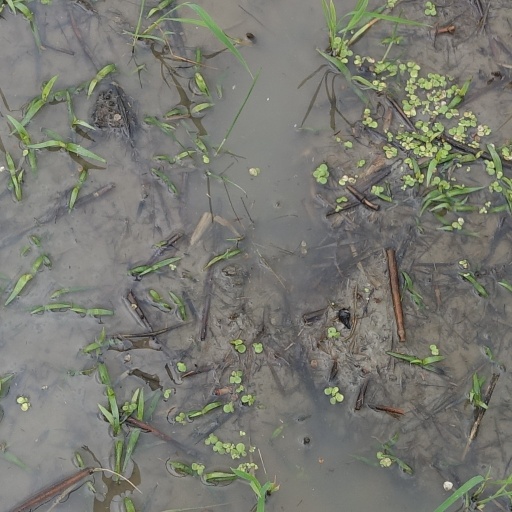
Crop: rice